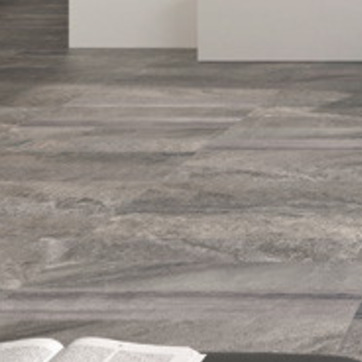
Material: tile